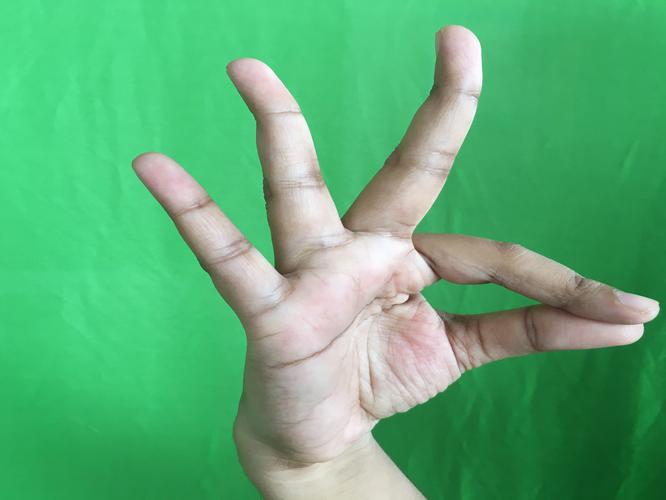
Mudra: Hamsasyam
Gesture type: single_hand